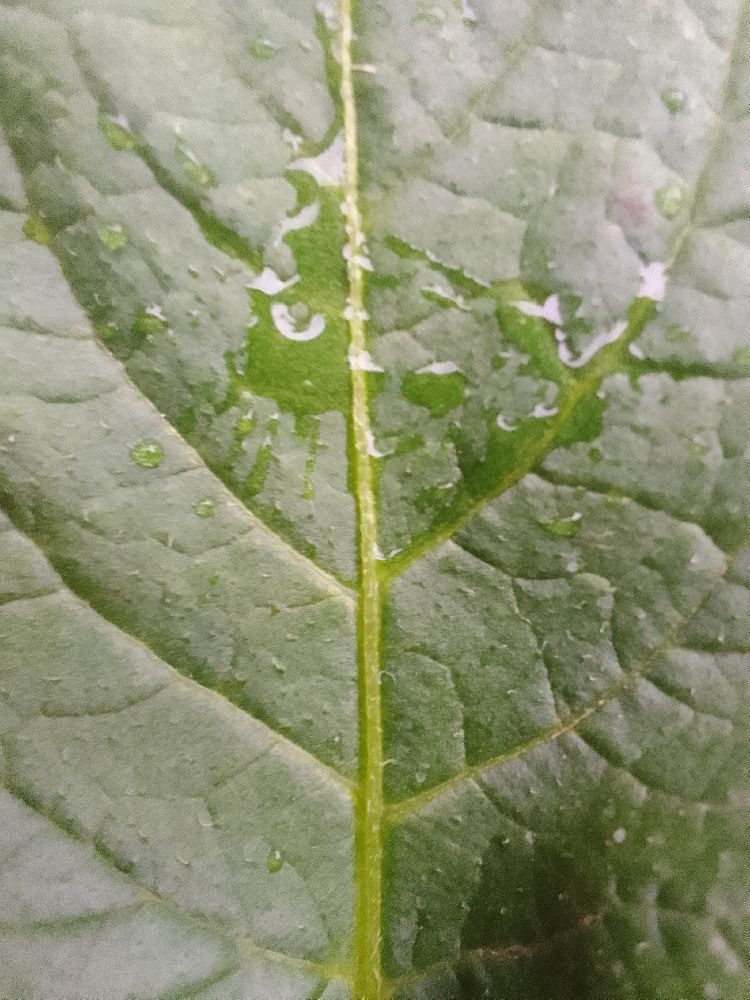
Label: Healthy